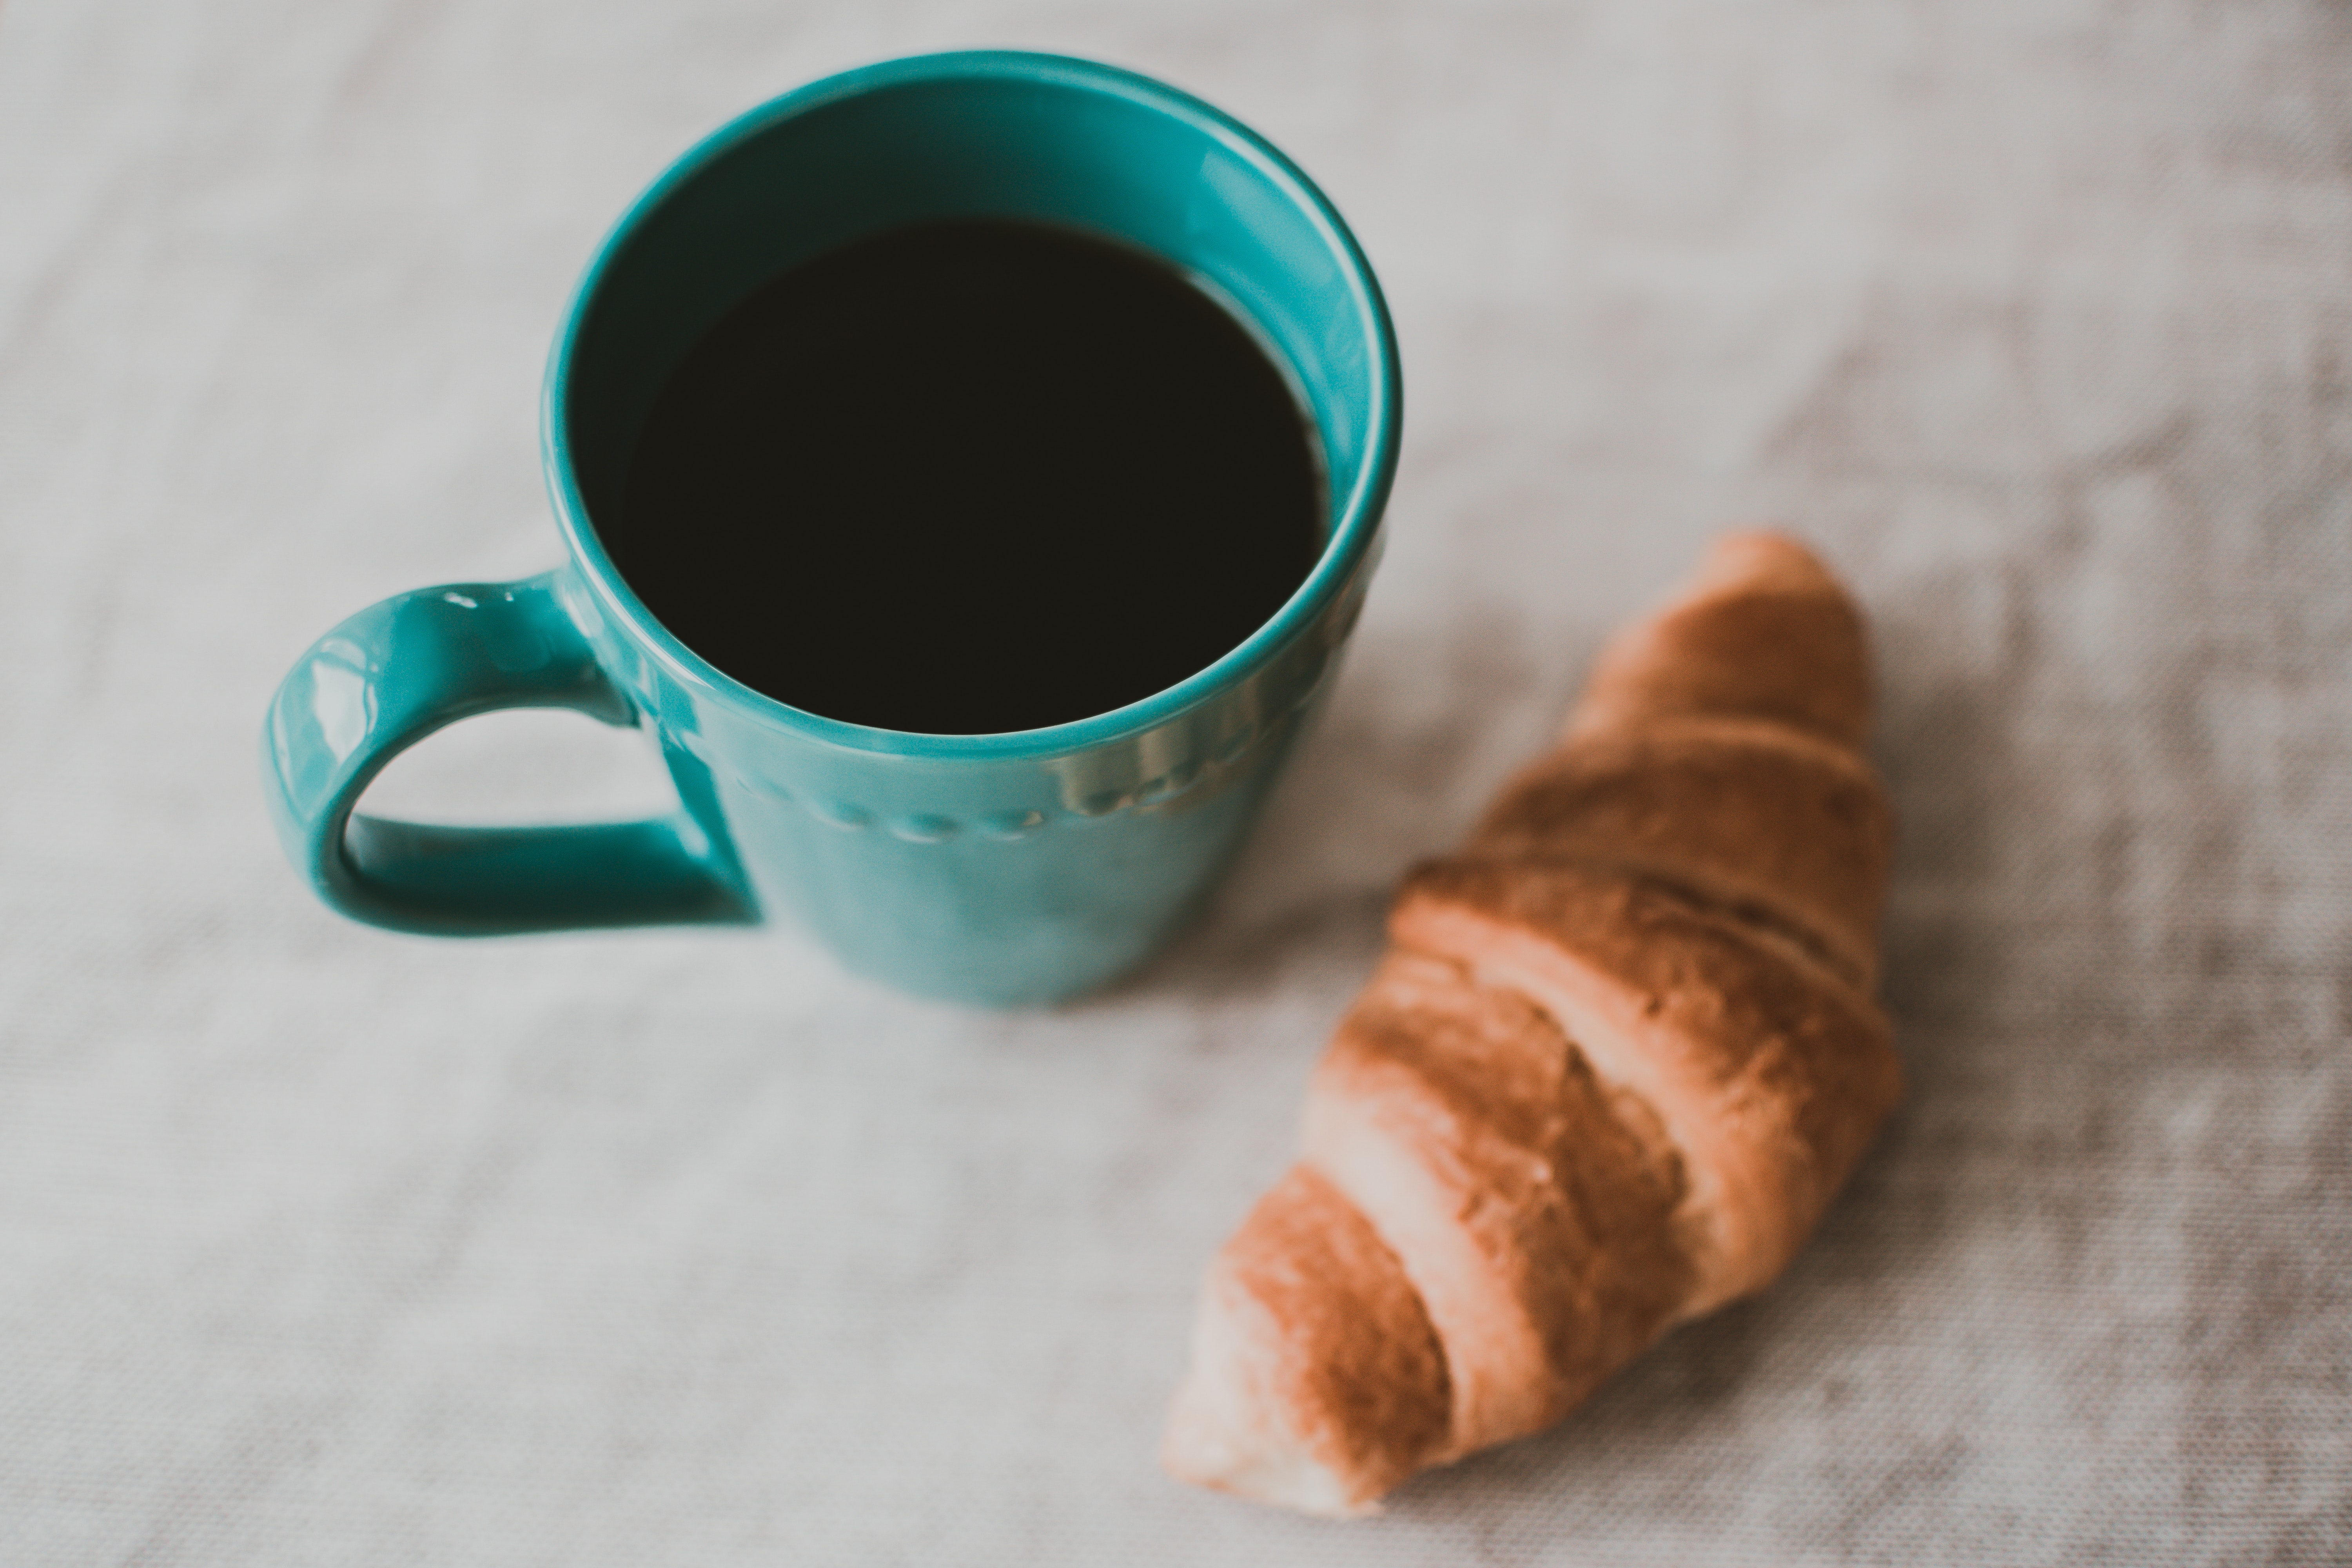
croissant, cup, coffee cup, food, cuisine, drinkware, tableware, drink, baked goods, teacup, finger food, breakfast, dish, ingredient, snack, pastry, serveware, cookie